Luis Alejandro Bassecourt

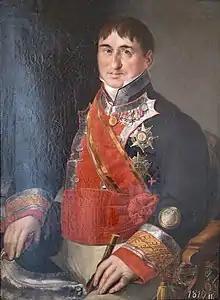
"Portrait of General Luis Alejandro de Bassecourt" by Miguel Parra Abril (Real Academia de Bellas Artes de San Carlos de Valencia)

Luis Alejandro Bassecourt y Dupire (1769–1826) was a French-born Spanish military commander, governor of Barcelona and captain general.